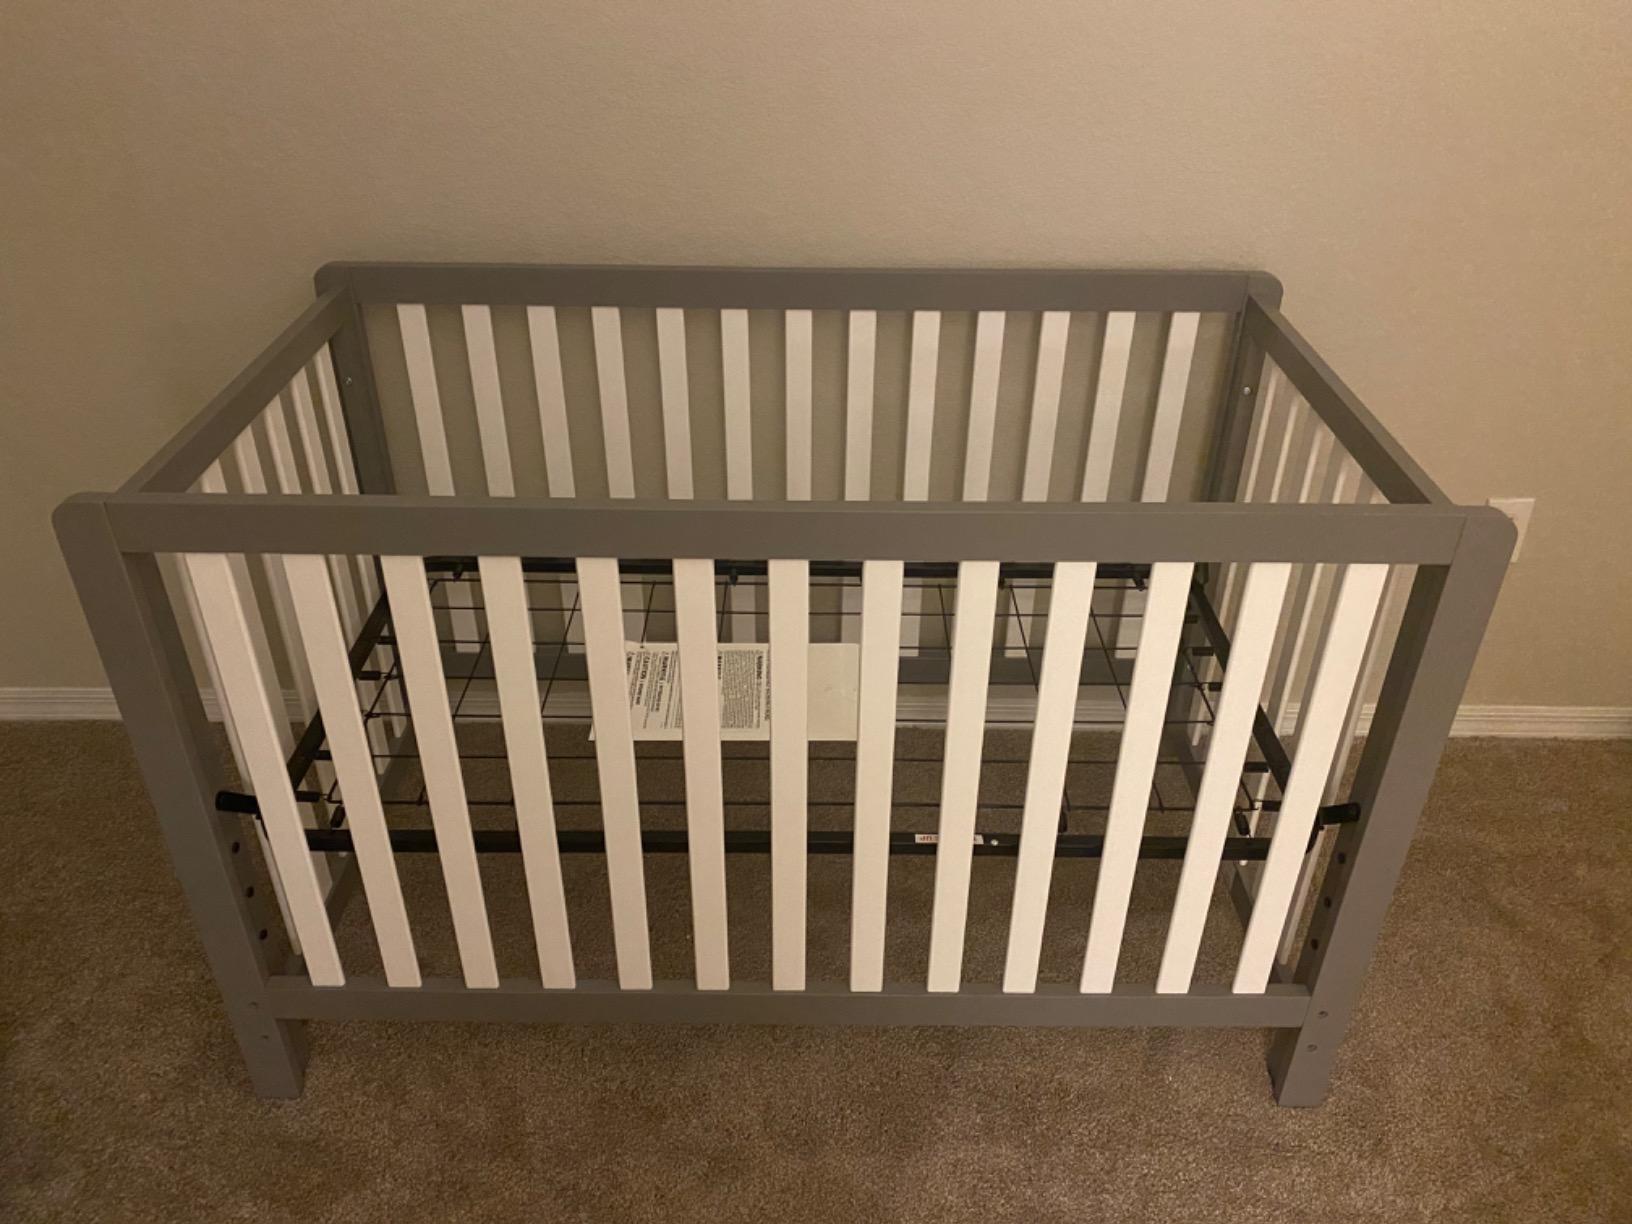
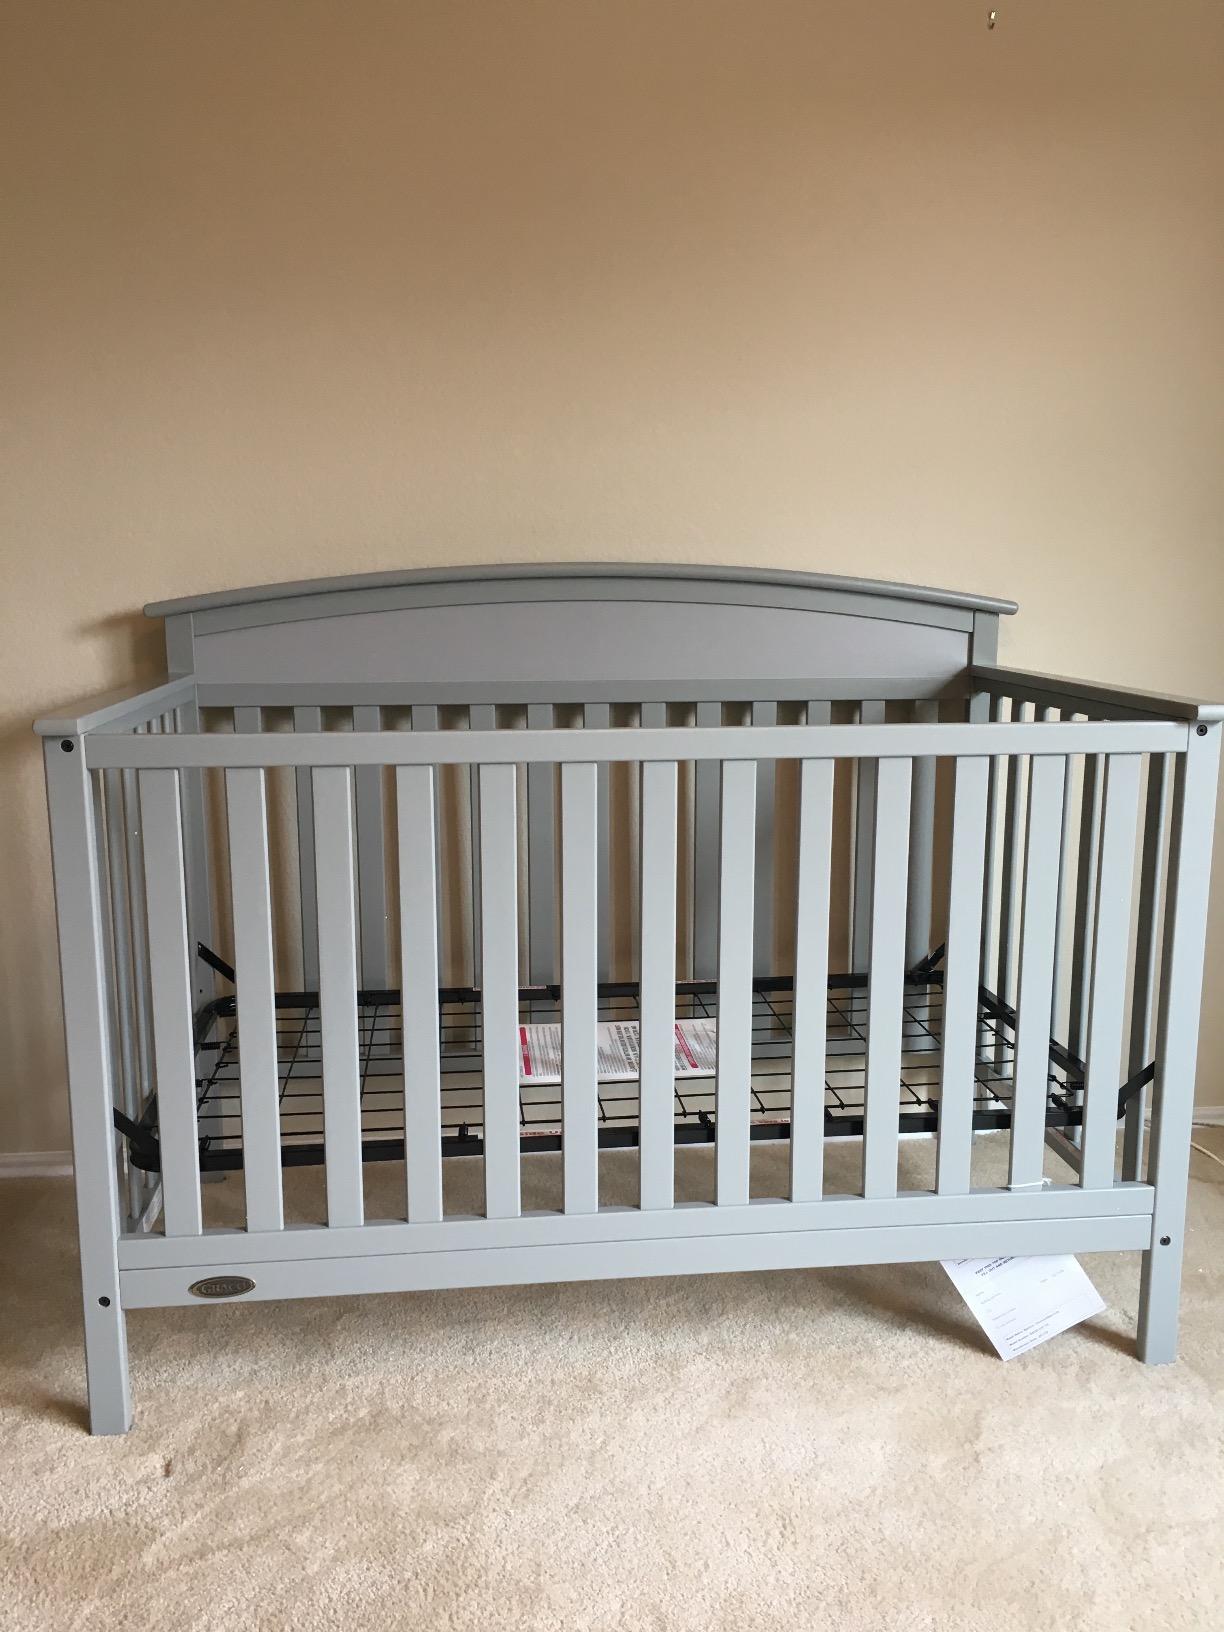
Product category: products_crib
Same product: no